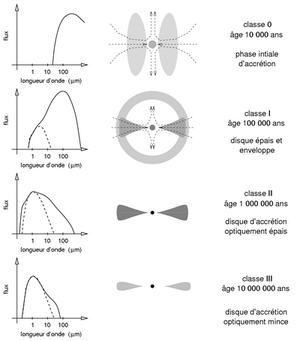
Scénario de formation des étoiles de type solaire proposé par Ph. André en 1994. Auteur sous sa forme actuelle
La naissance des étoiles ou formation stellaire, voire stellogénèse ou stellogonie, est un domaine de recherche en astrophysique qui consiste en l'étude des modes de formation des étoiles et des systèmes planétaires. Les étoiles en formation sont fréquemment appelées « étoiles jeunes ».